Mount Baker station

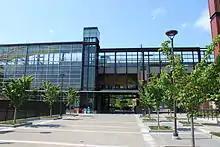
The east side of Mount Baker station, viewed from Martin Luther King Jr. Way

From 1891 to 1937, the Rainier Valley was served by the Rainier Avenue Electric Railway, an interurban railway on Rainier Avenue that traveled to Downtown Seattle, including a stop at McClellan Street in the vicinity of the modern light rail station. A failed rapid transit proposal published in 1928 by the Seattle Traffic Research Commission recommended that a future southern extension on Rainier Avenue terminate at either McClellan or Winthrop streets in Mount Baker.